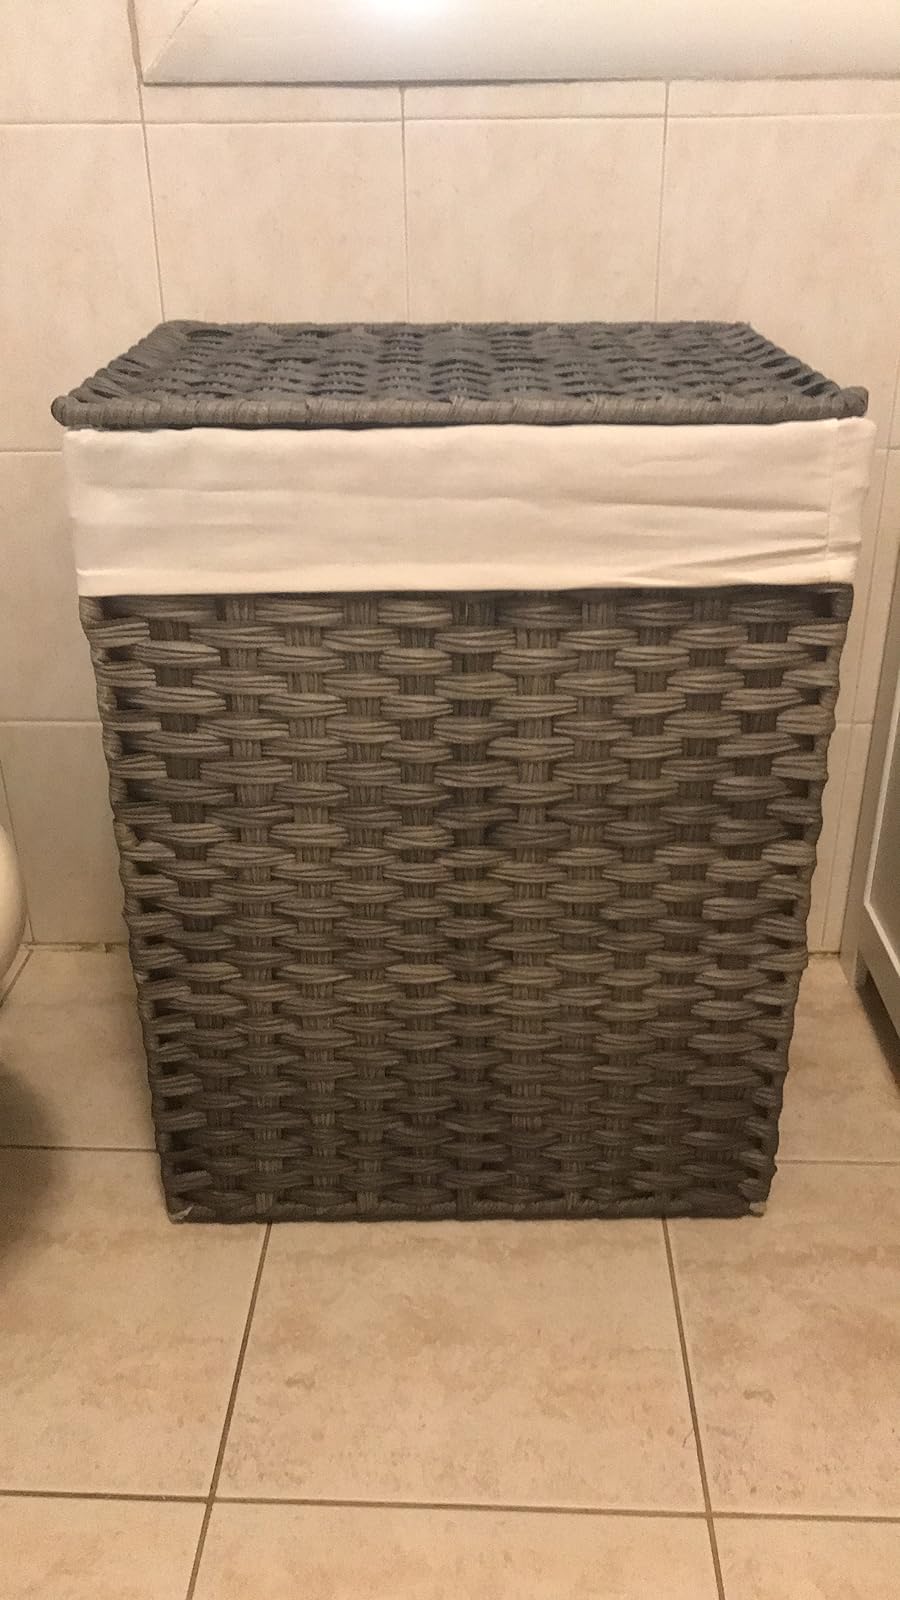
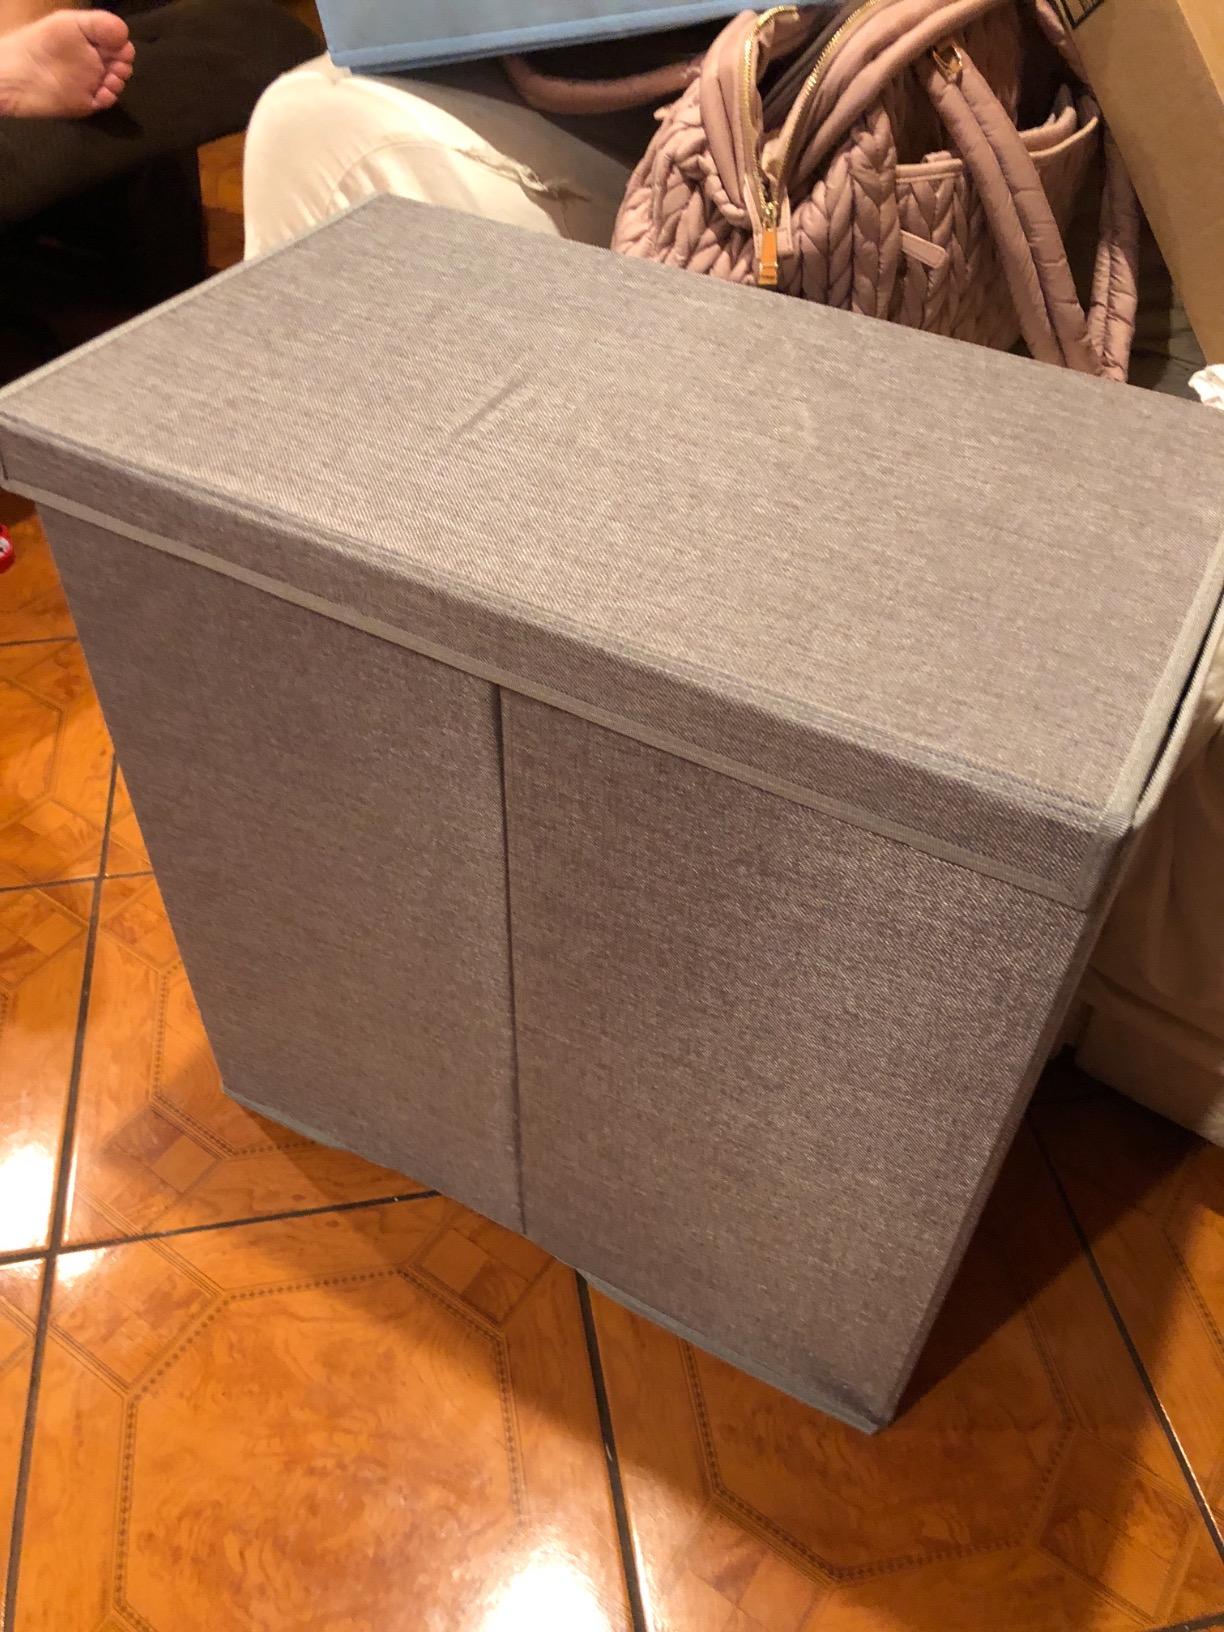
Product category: items_hamper
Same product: no